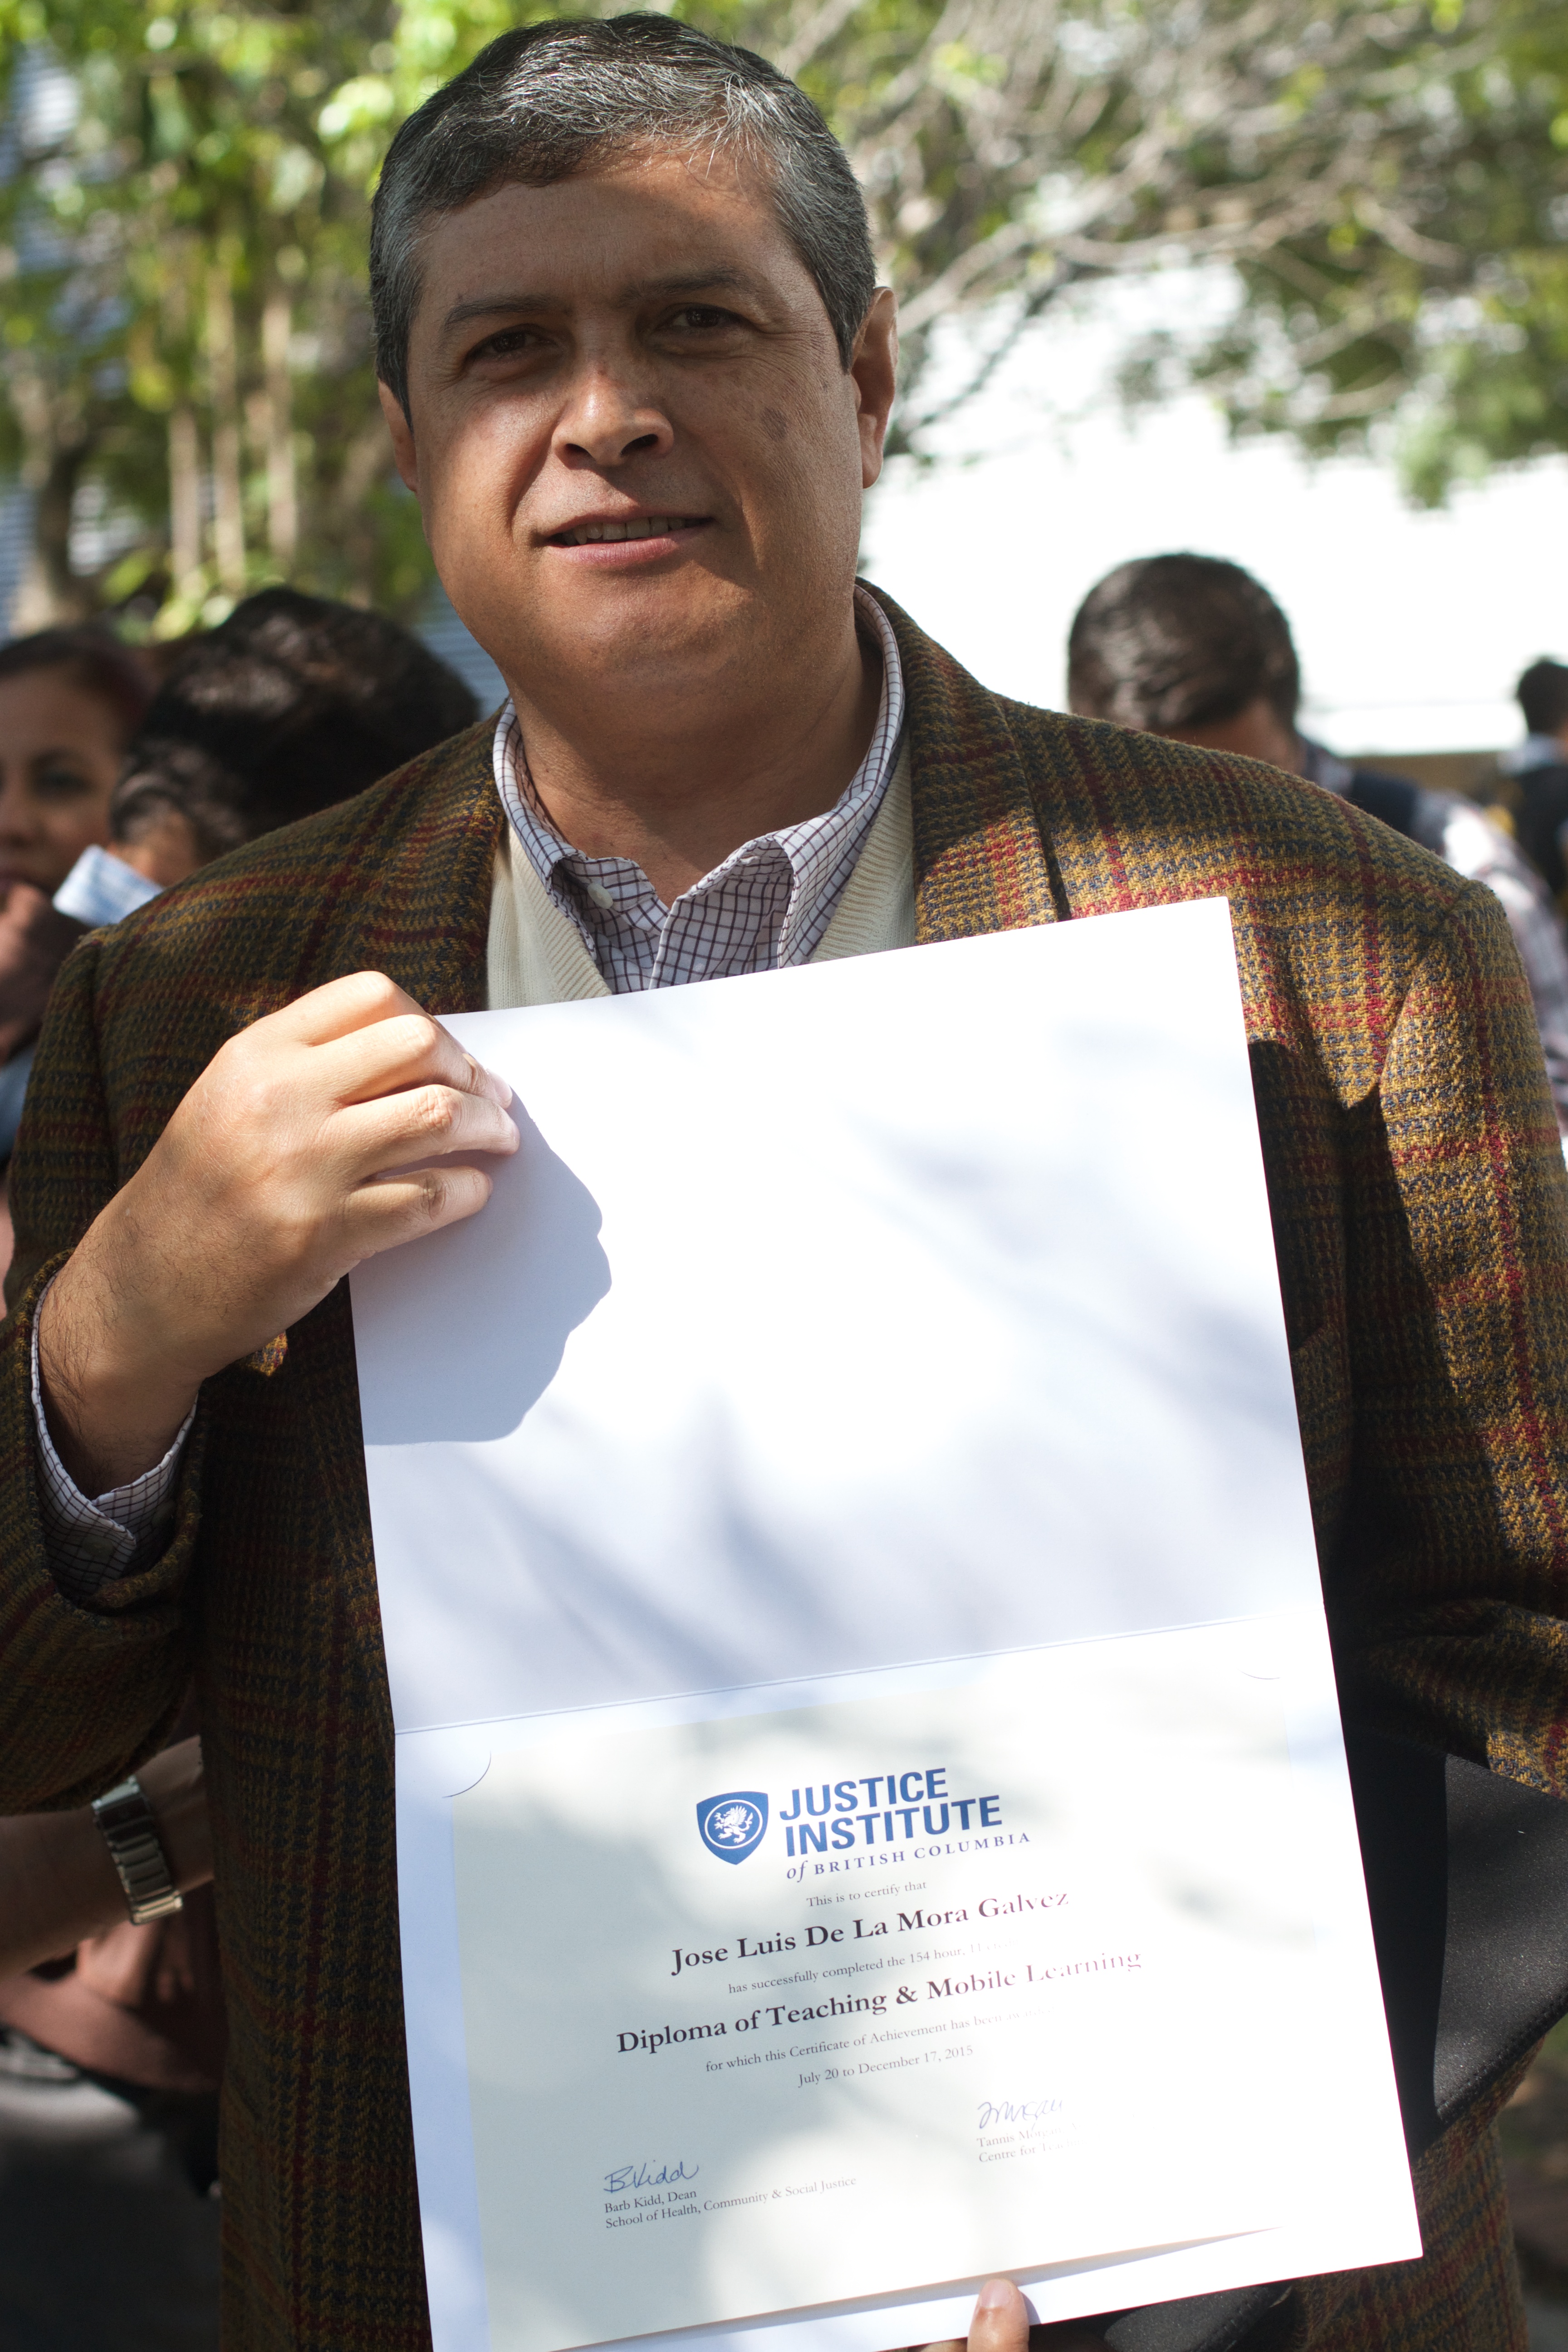
man, professional, smile, event, job, udgagora, public relations